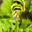
Label: caterpillar